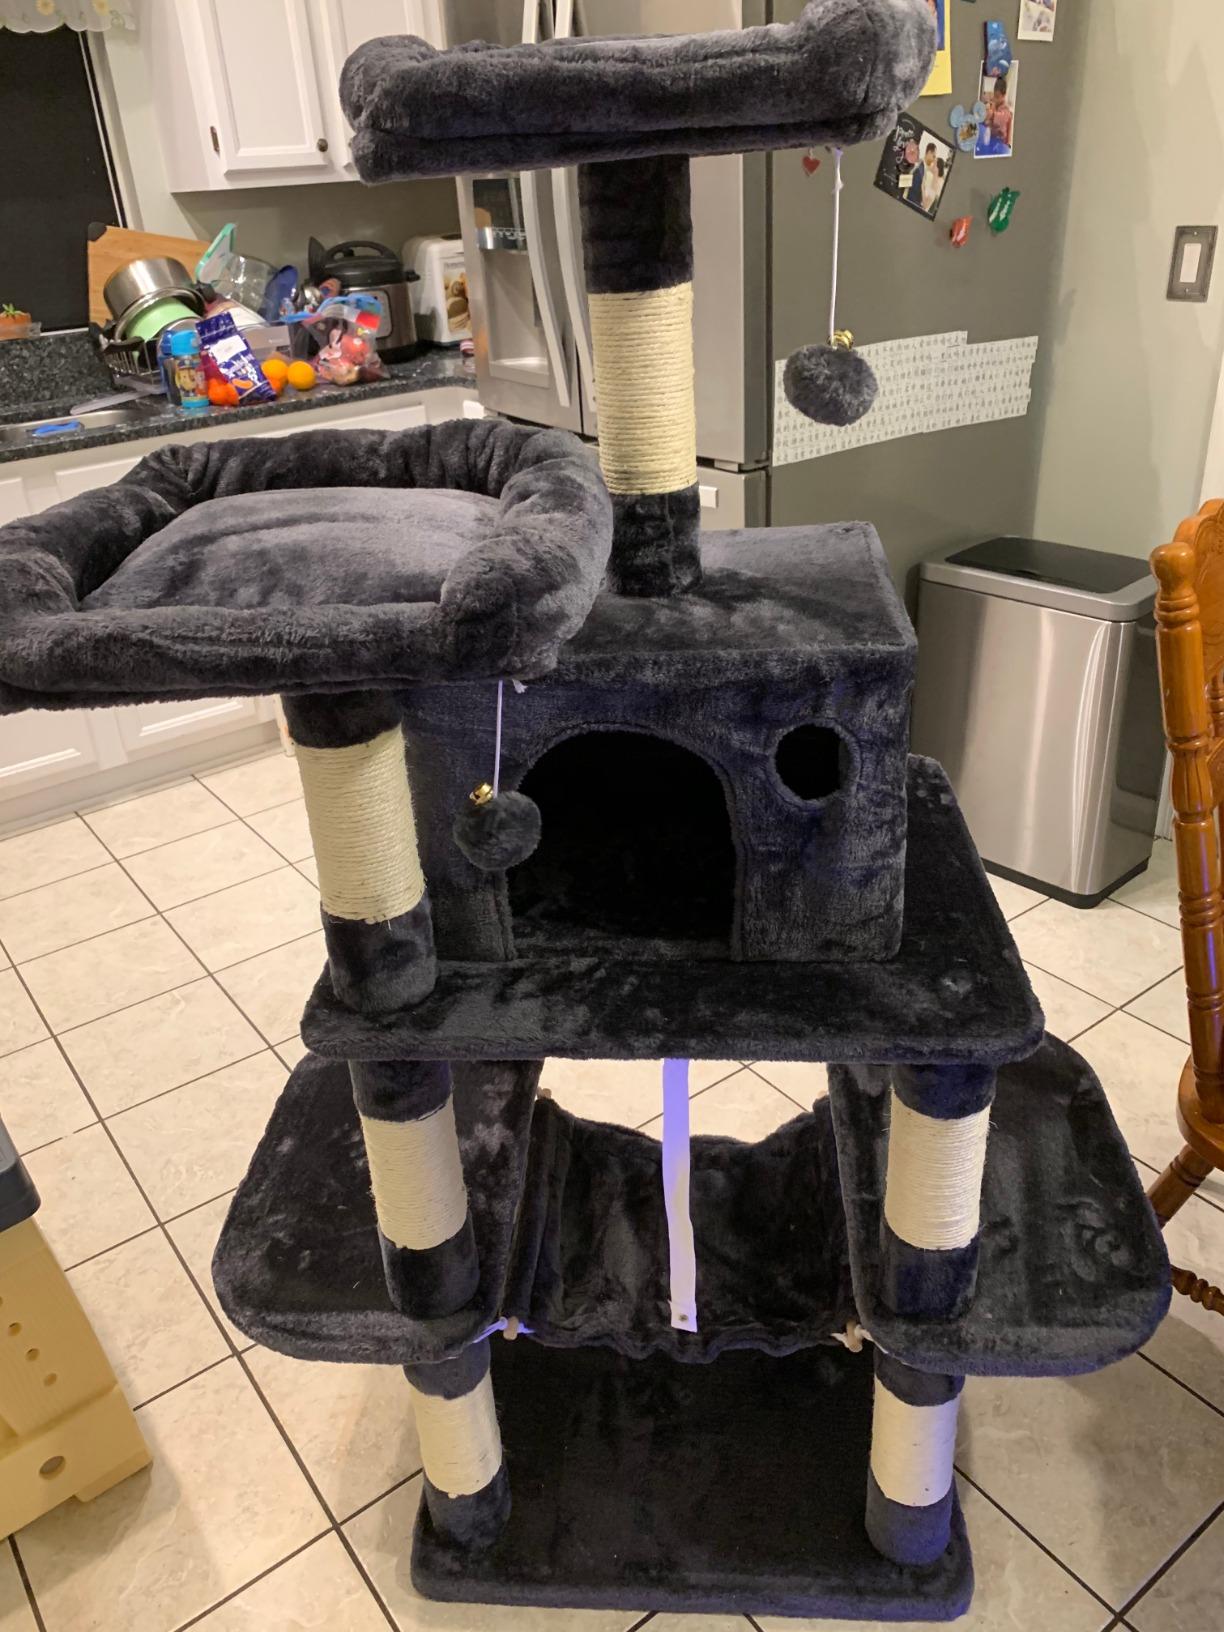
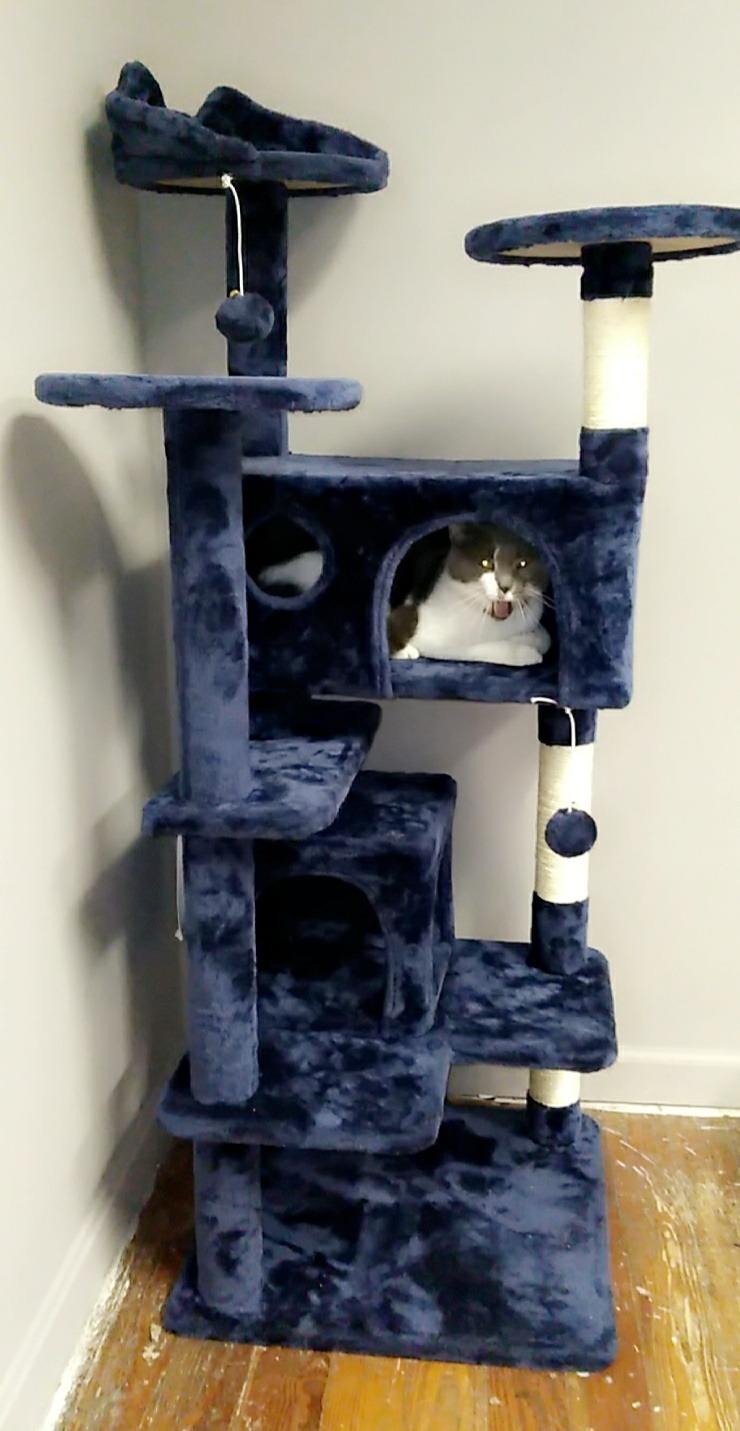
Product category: items_cat tree
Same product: no